John William Taylor

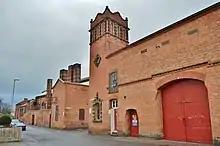
Taylor's bell foundry in Freehold Street, Loughborough, in late 2011

In 1856 he disagreed with the eminent horologist E. B. Denison over the matter of bellhanging, describing the eminent Denison's views as "most bad in principle."